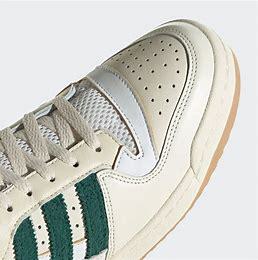
Brand: Adidas
Model: Forum 84